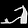
Label: Sandal